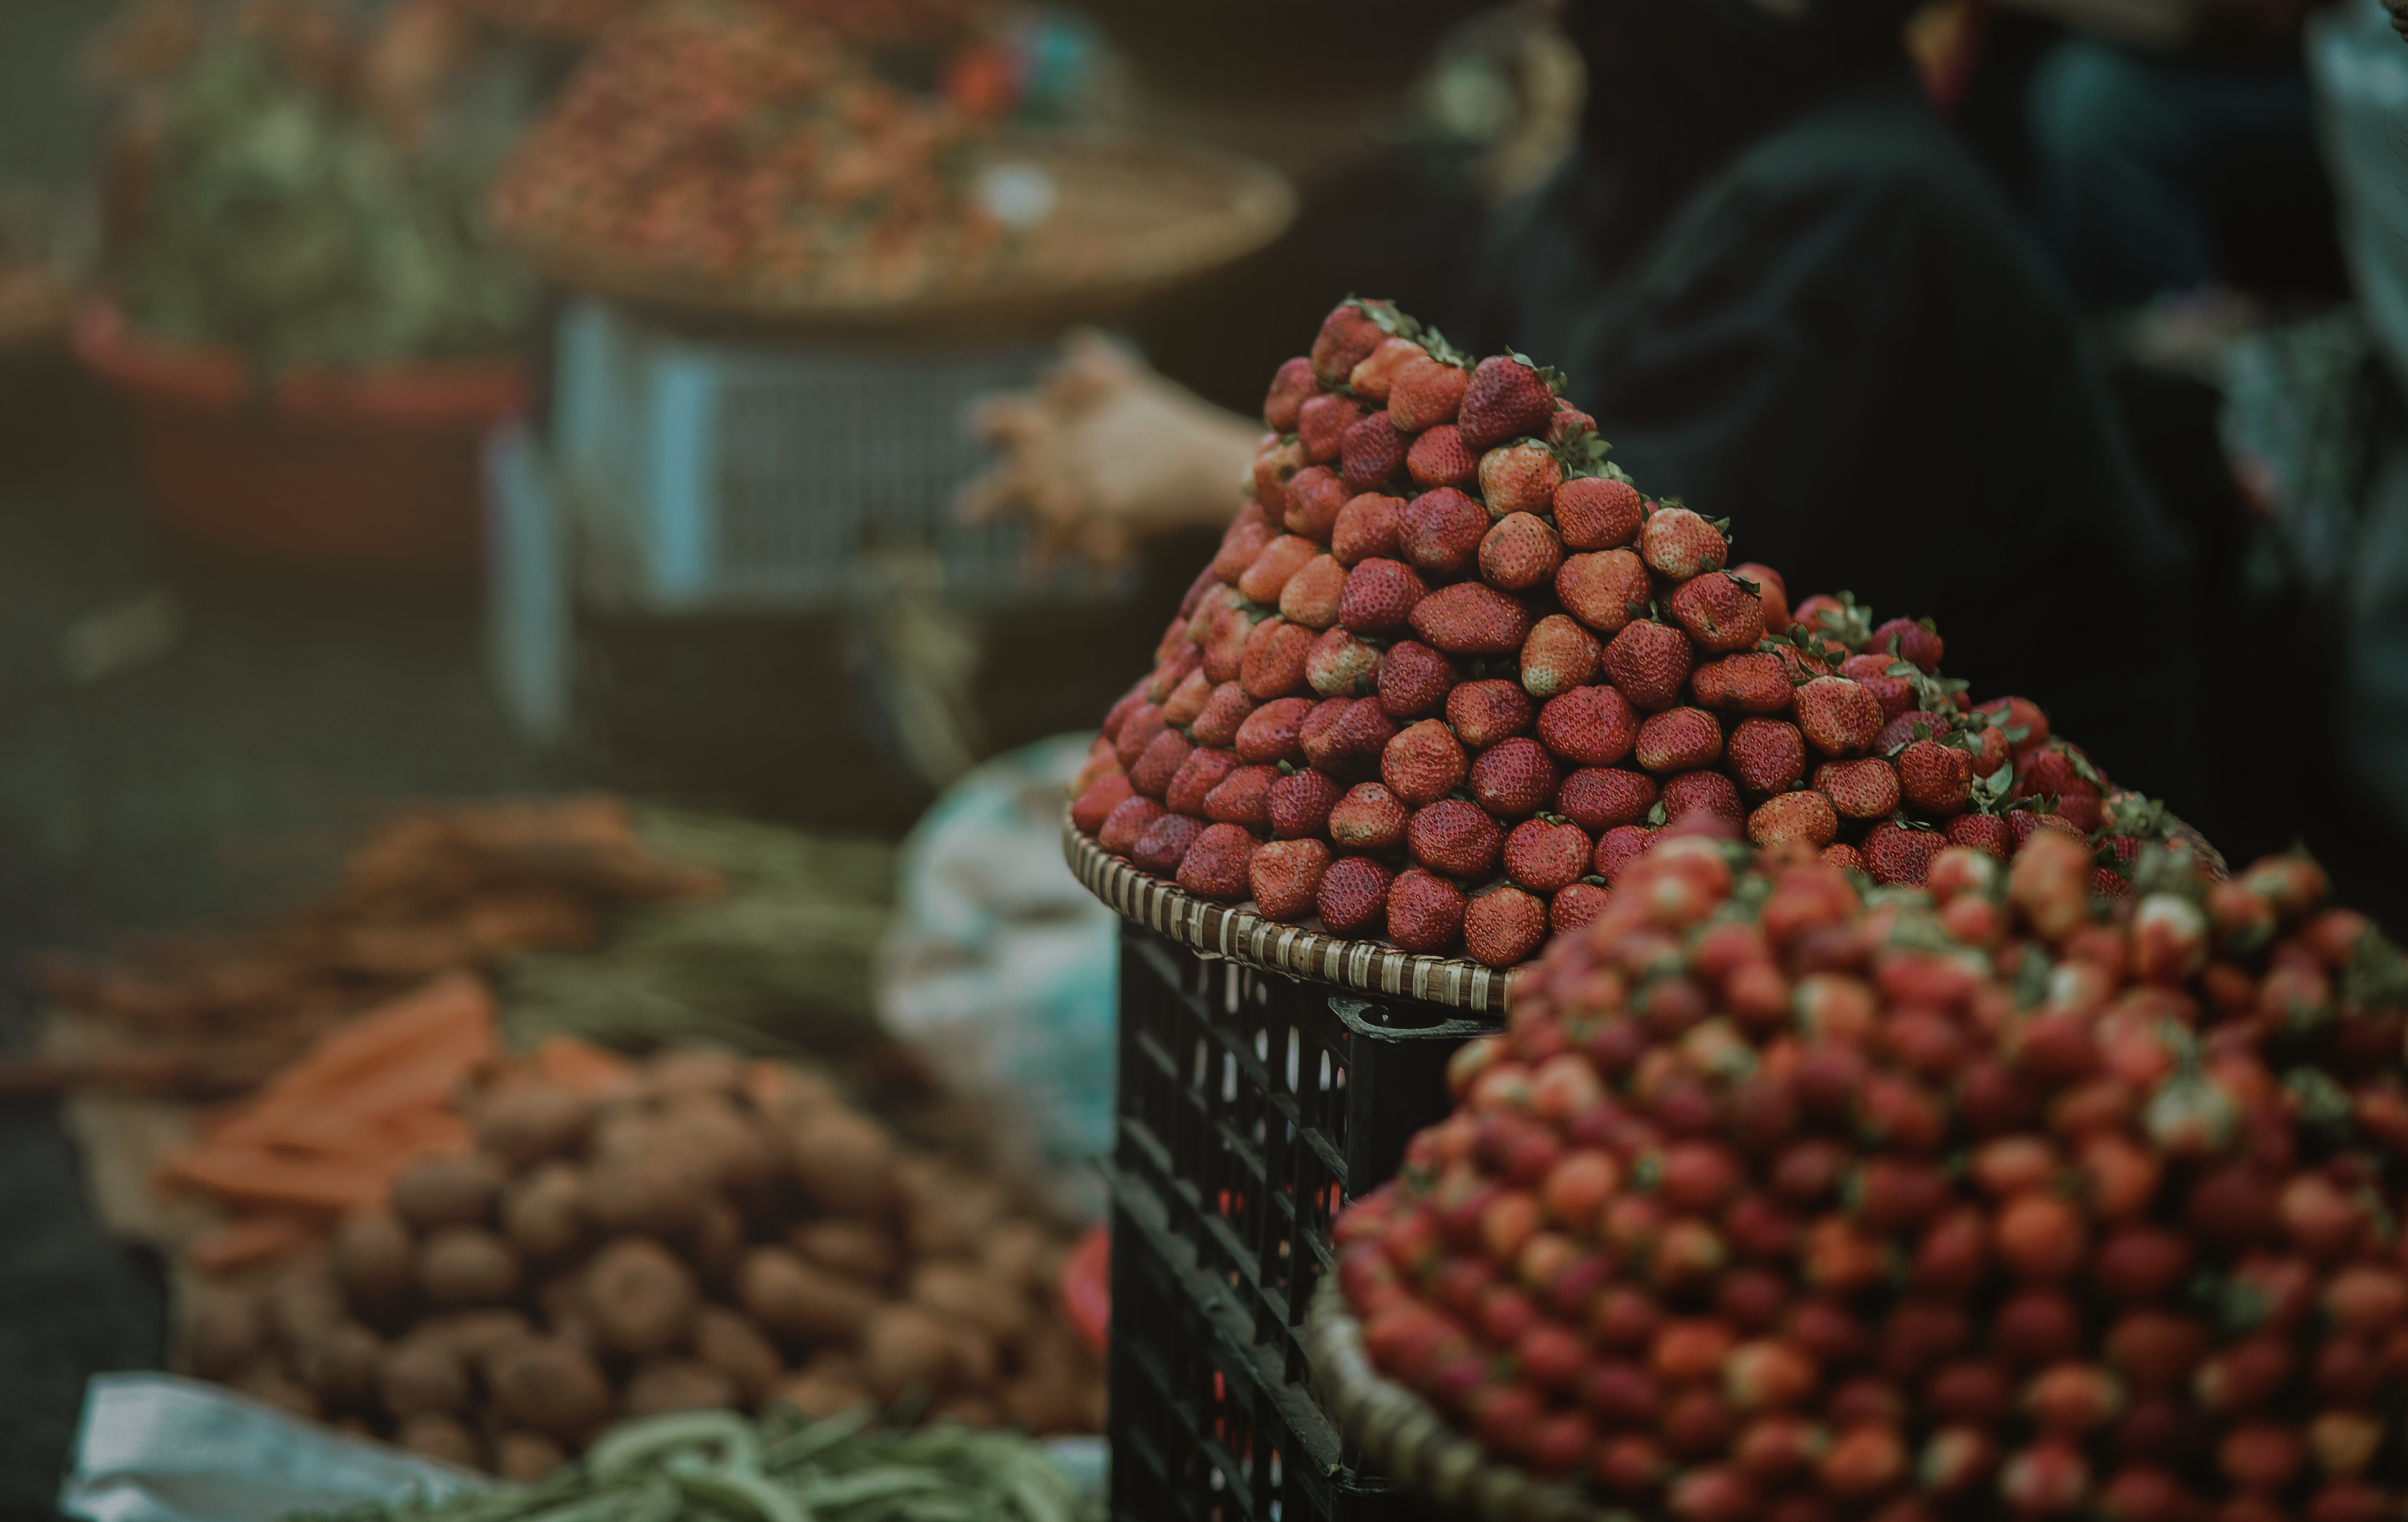
food, fruit, produce, spice